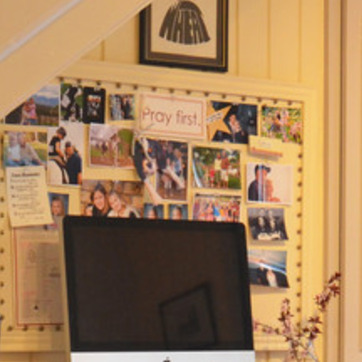
Material: paper